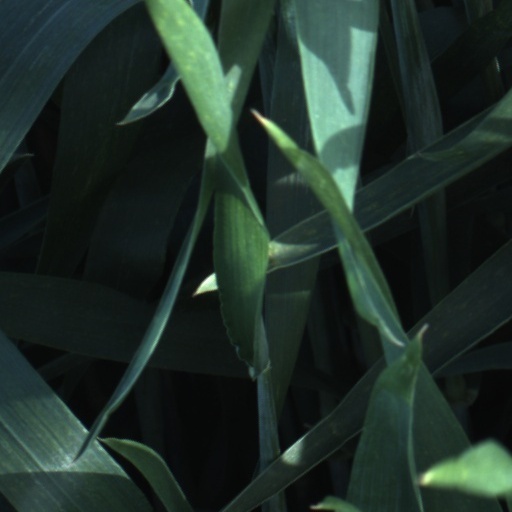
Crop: wheat